Shmuel Sambursky

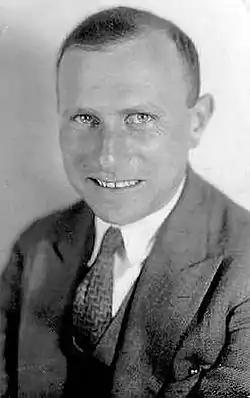
Shmuel Sambursky (1933)

Shmuel Sambursky, or Samuel Sambursky (1900-1990) was a German-Israeli physicist, professor, and philosopher. He was a professor of Physics and Natural Sciences and Philosophy of Science at the Hebrew University.